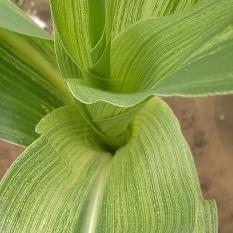
Crop: Maize
Condition: stripe-d